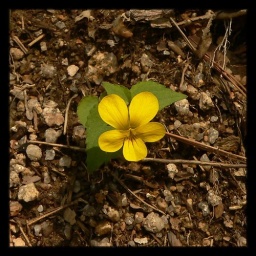
I liked the contrast of the yellow against the drab rocks and twigs.